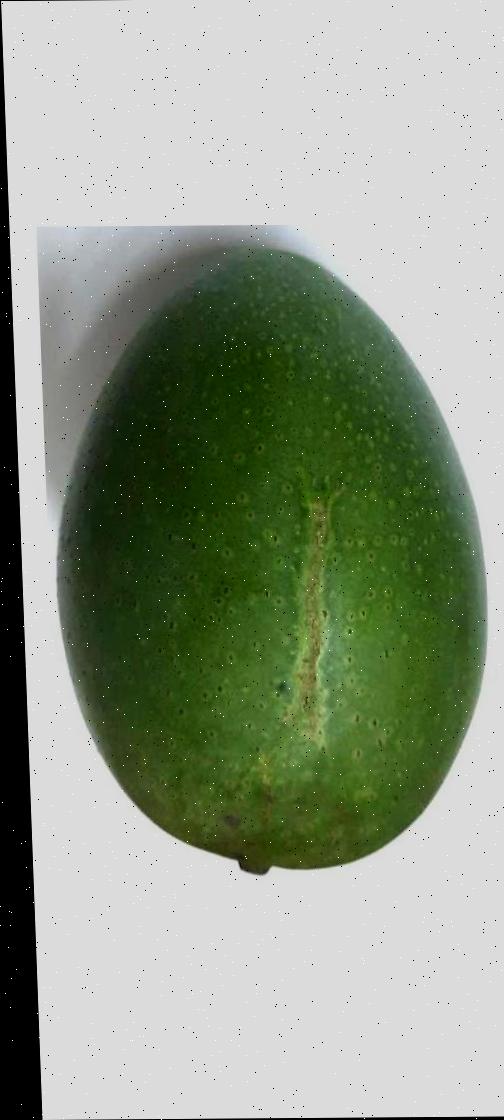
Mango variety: Ashshina Zhinuk